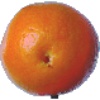
Label: Tangelo 1